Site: brandenburg
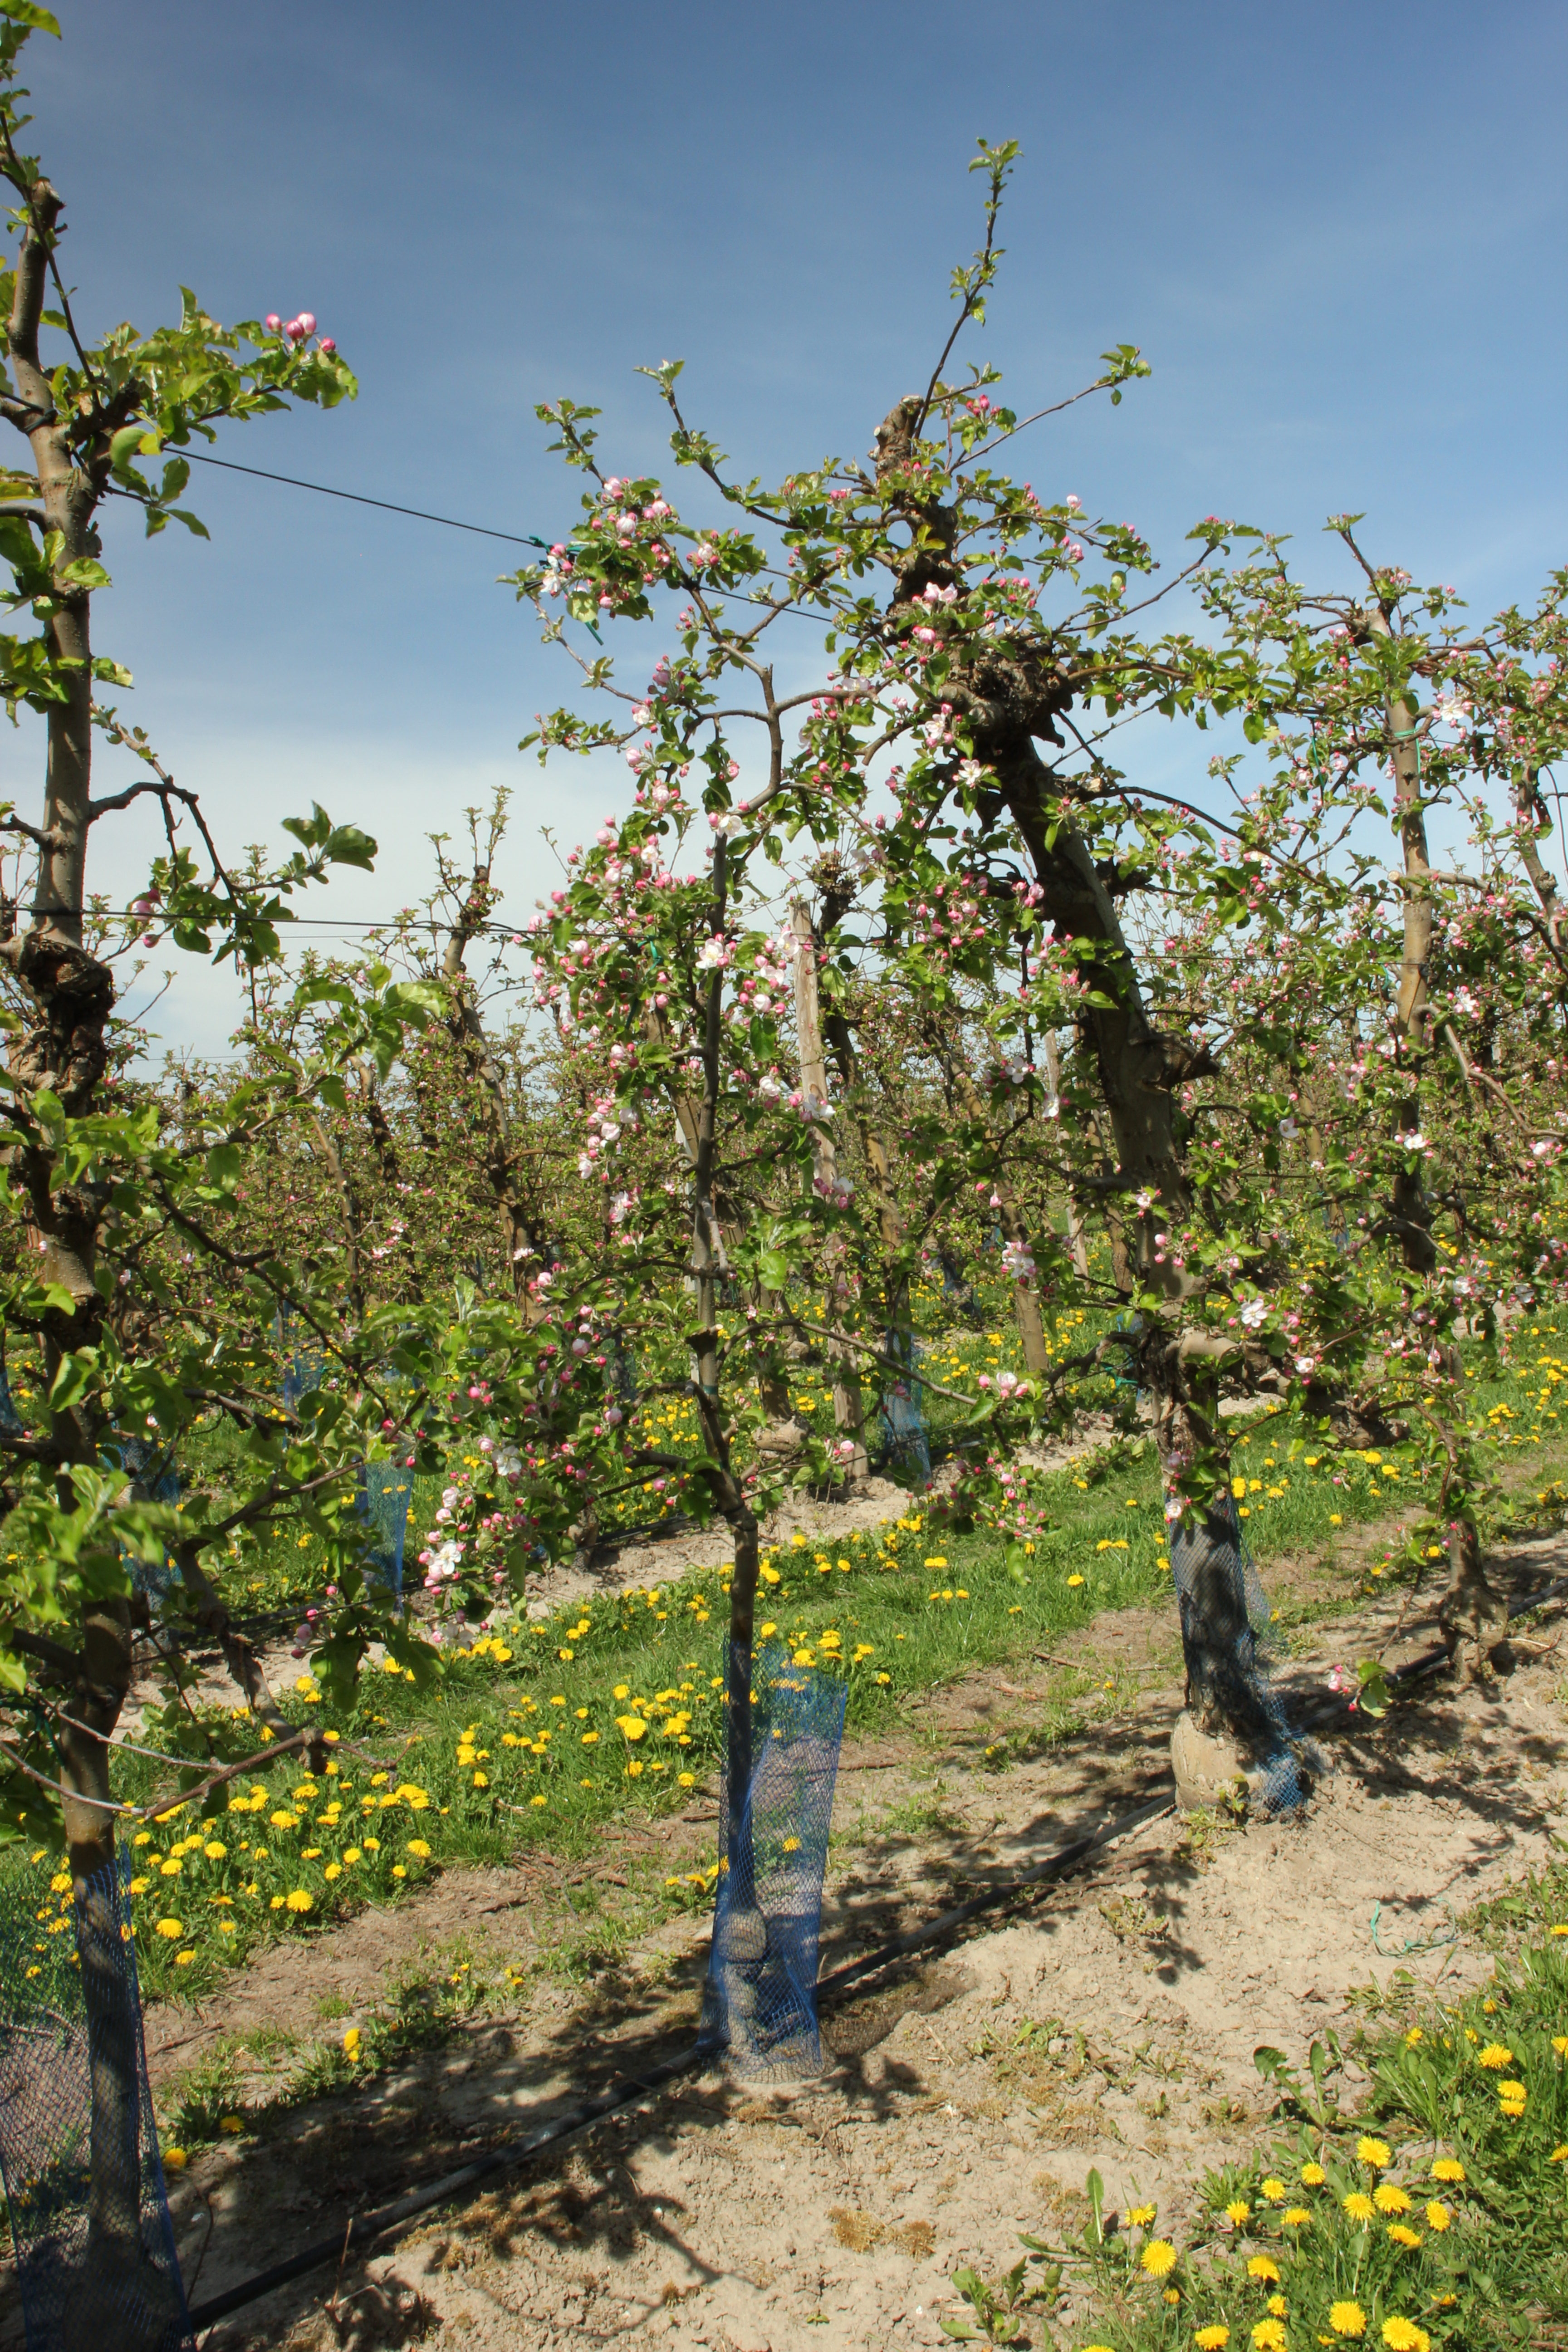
Growth stage (BBCH 57): Inflorescence emergence